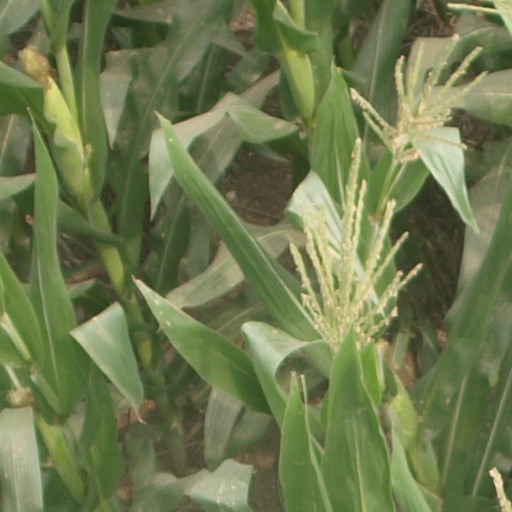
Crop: maize; corn